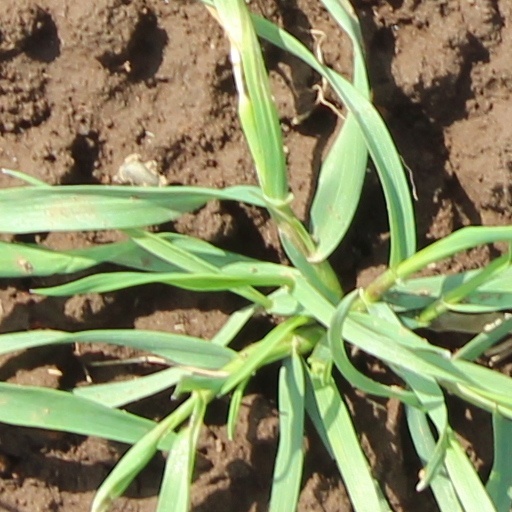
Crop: wheat